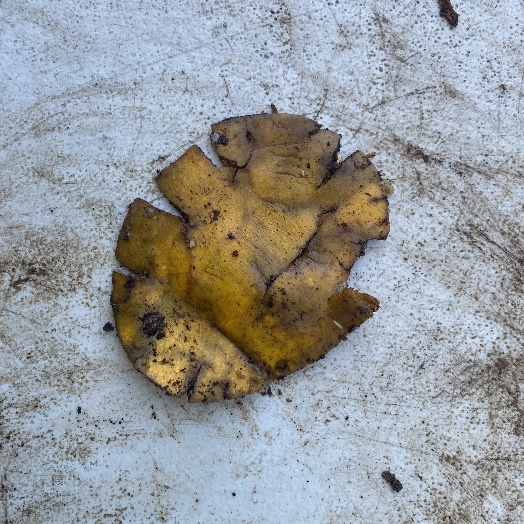
Label: generalcompost